U.S. Route 67 in Illinois

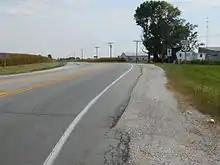
US 67 in McDonough County

US 67 and IL 104 head to the west-northwest though Chapin and Bethel. Shortly thereafter, the four-lane highway reduces down to two lanes once again. The highways are then joined by IL 100 right before IL 104 splits away to the west. US 67 and IL 100 head north, roughly parallel to the Illinois River until they reach Beardstown. There, they intersect IL 125 and then turn to the northwest to cross the river. On the other side, IL 100 splits off to the northeast, IL 103 heads west, and US 67 continues to the northwest through eastern Forgottonia. It meets US 24 in Rushville and IL 101 east of Littleton. It goes through Industry and connects with US 136 east of Macomb. These two routes head west into Macomb and split in the downtown area near Macomb station. From there, US 67 heads north past the campus of Western Illinois University and then becomes a four-lane highway before crossing the La Moine River. Farther north, it meets the present end of IL 336, at which the Chicago–Kansas City Expressway, signed IL 110, joins US 67.